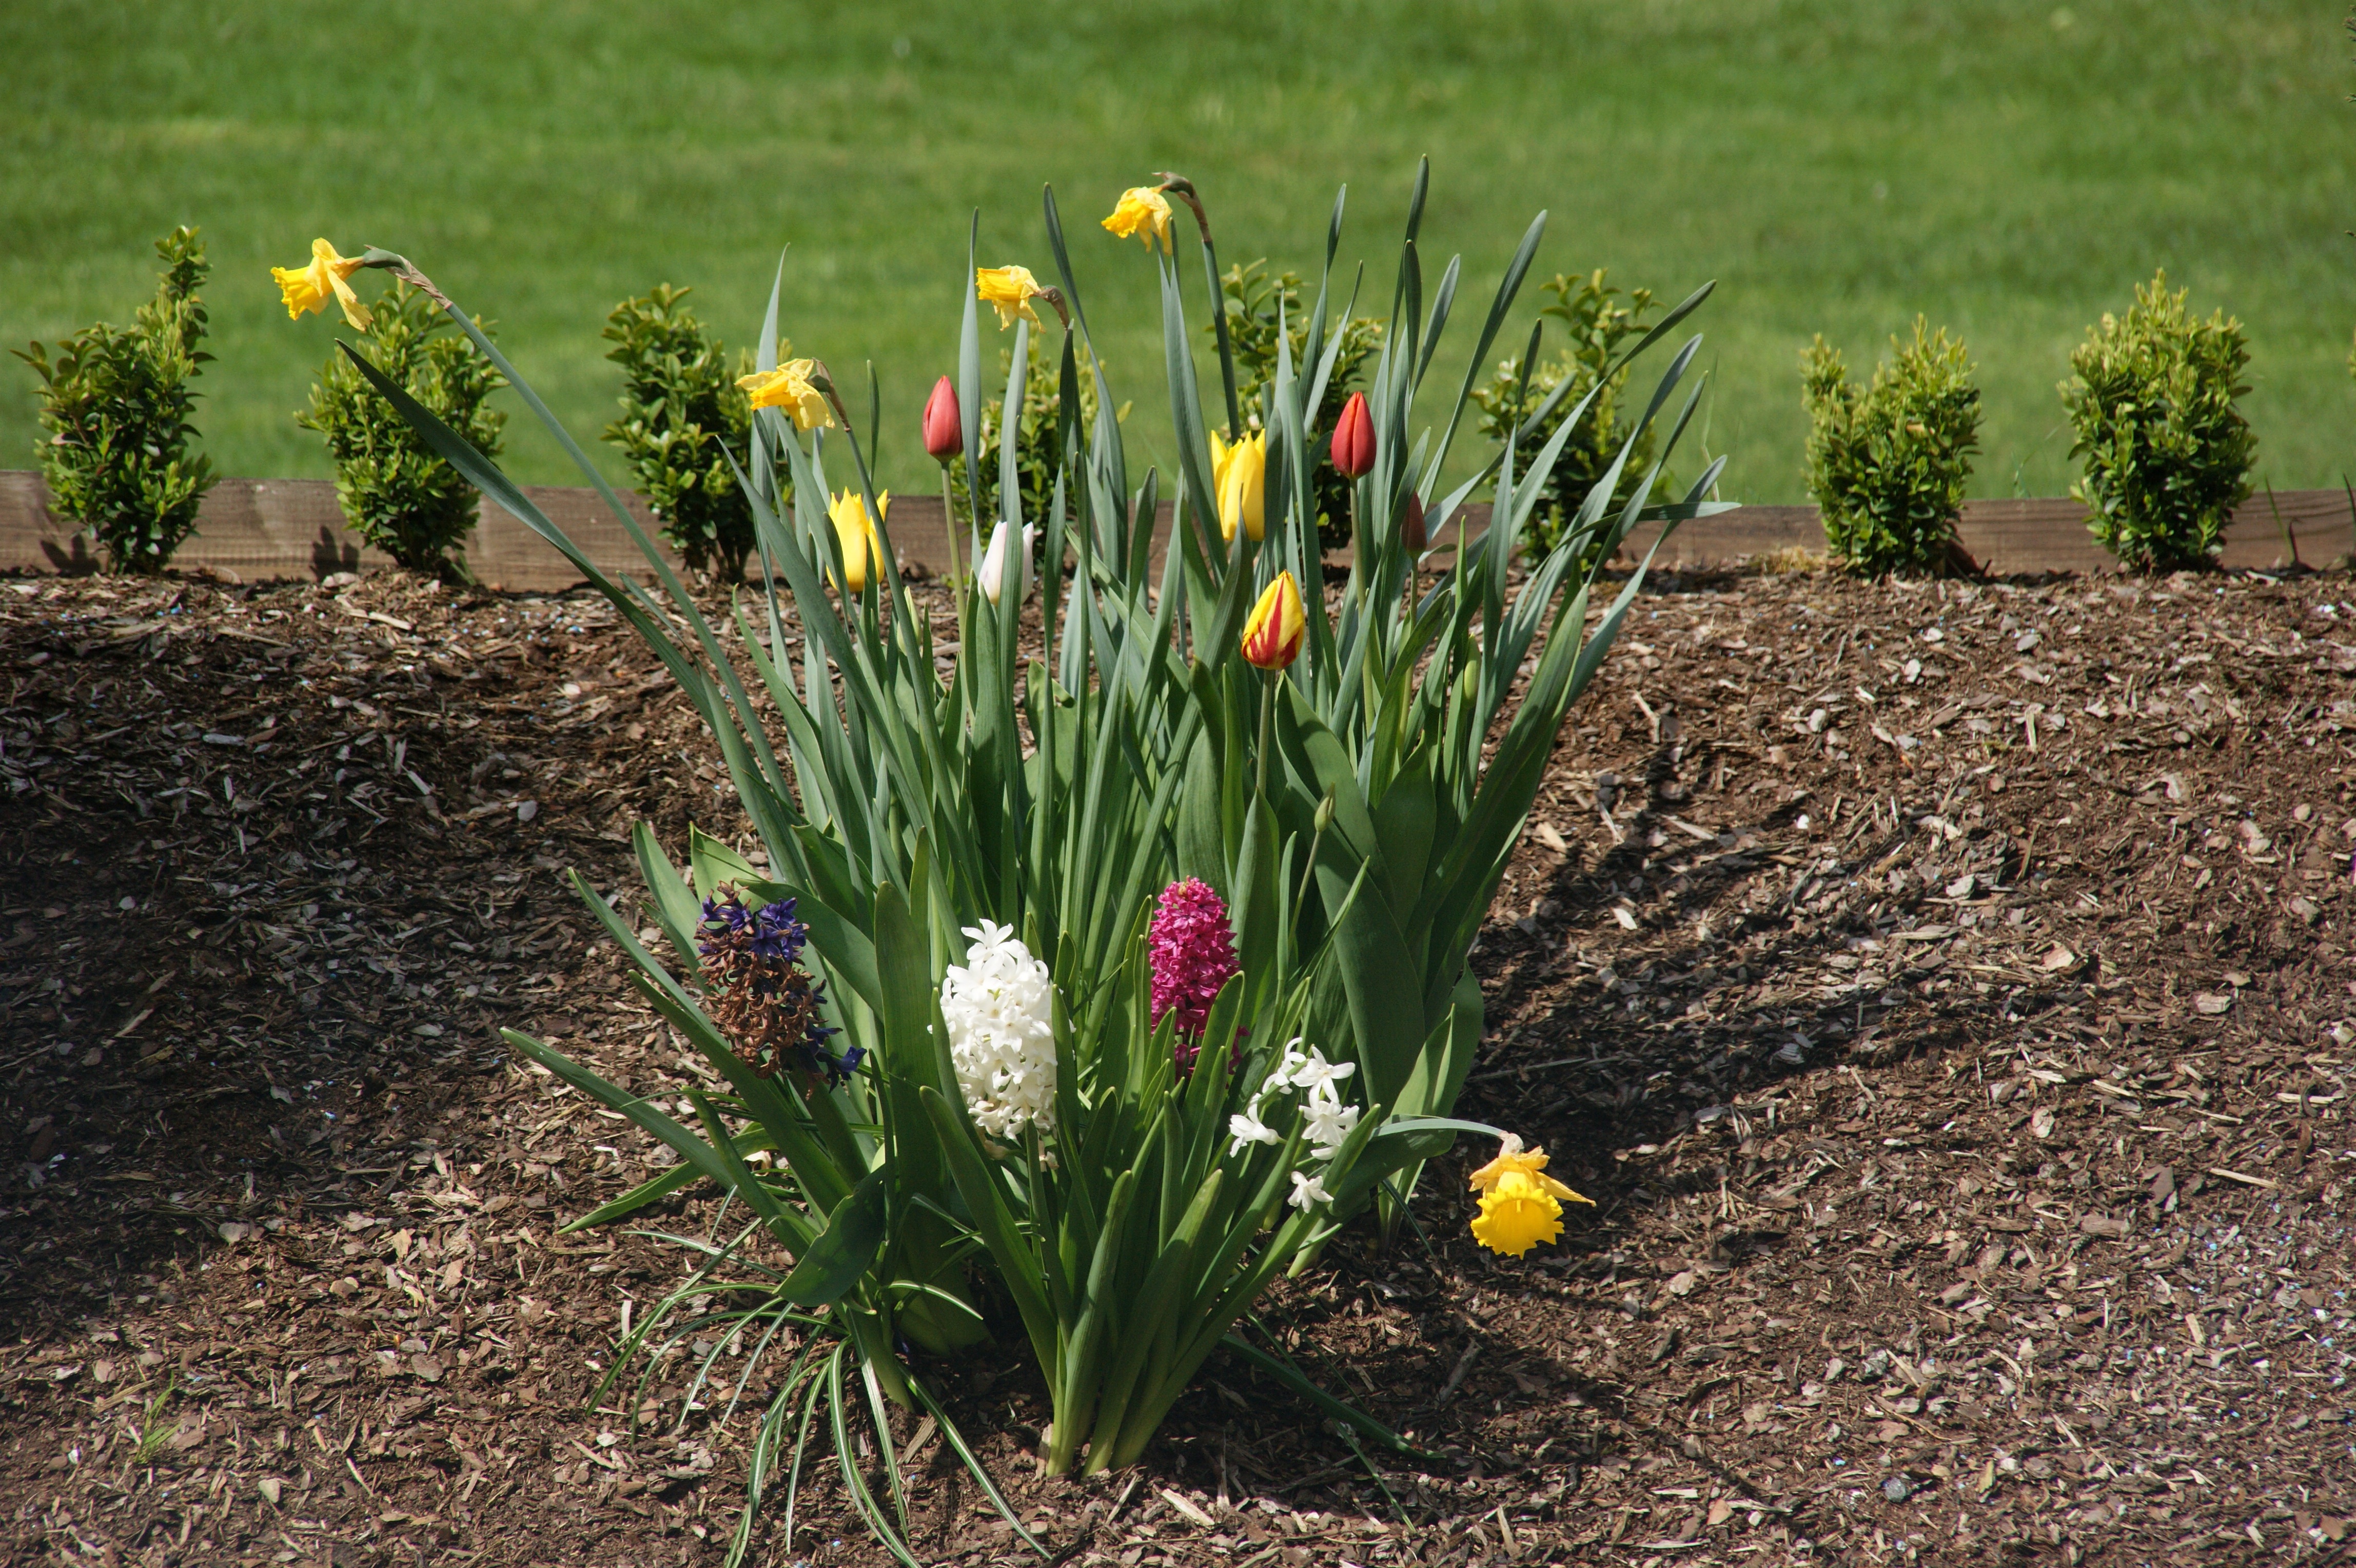
nature, grass, plant, field, lawn, flower, tulip, food, spring, produce, vegetable, soil, botany, garden, flora, flowering plant, grass family, land plant